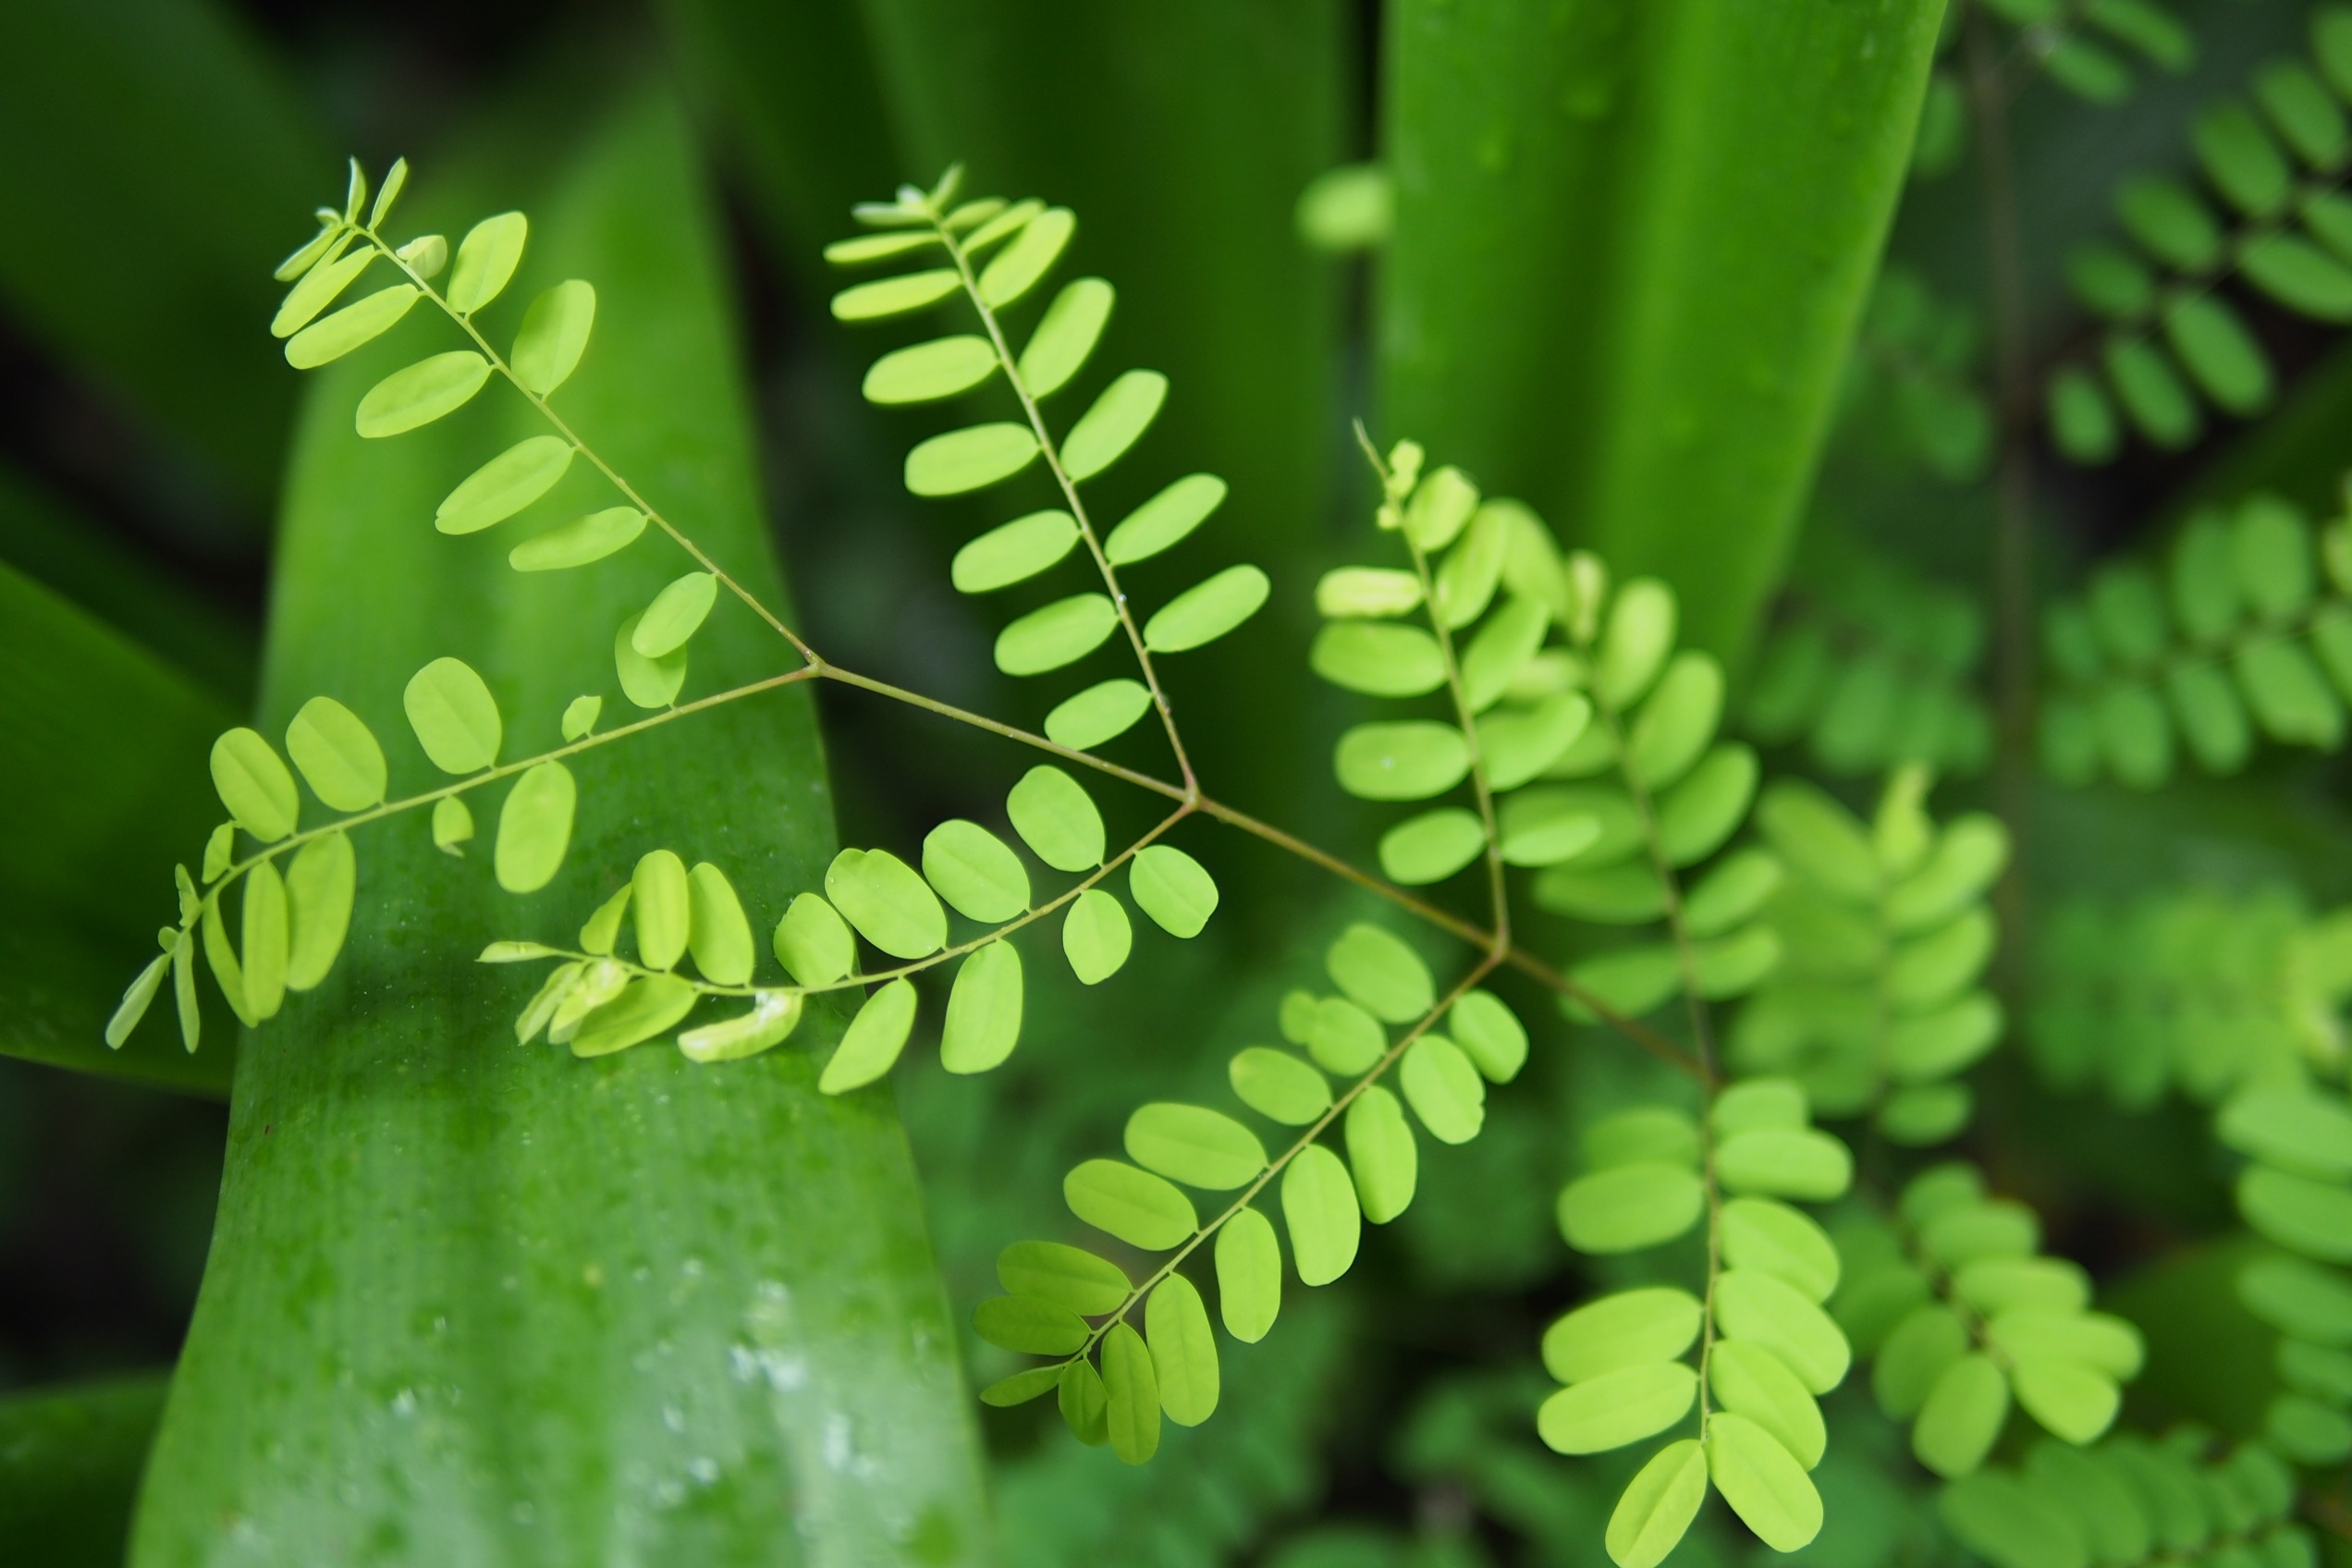
tree, nature, forest, branch, plant, rain, leaf, flower, glass, journal, green, macro, botany, flora, fern, weed, macro photography, flowering plant, dark green, rain forest, plant stem, land plant, ferns and horsetails, vascular plant